Interprint

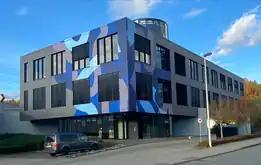
INTERPRINT Design Centre in Arnsberg, Germany

, Interprint had 37 production presses with a total capacity of 2.1 billion square metres at 9 production sites in Germany, the United States, Poland, Malaysia, China, Russia, Brazil and Spain and had approximately 1,600 employees worldwide. It is headquartered in Arnsberg, North Rhine-Westfalia / Germany.